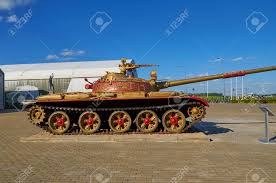
Label: Tank